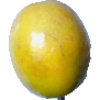
Label: Maracuja 1